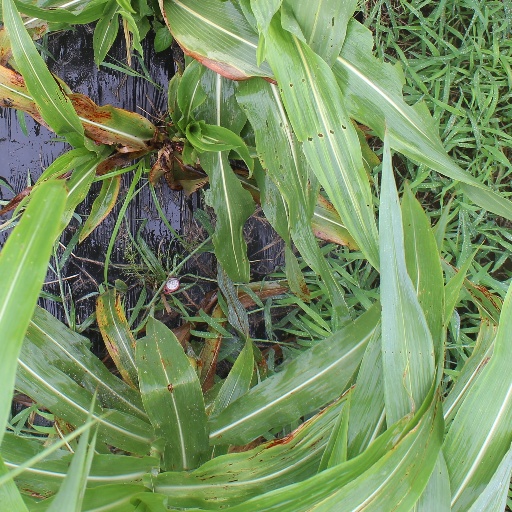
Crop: sorghum